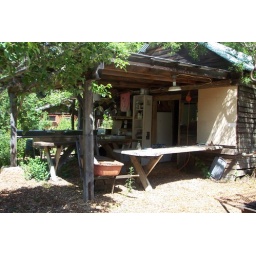
kitchen house in backyard of Willits party house